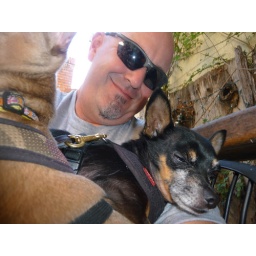
Paco sleeps in my arms during lunch, after a full morning running on the beach